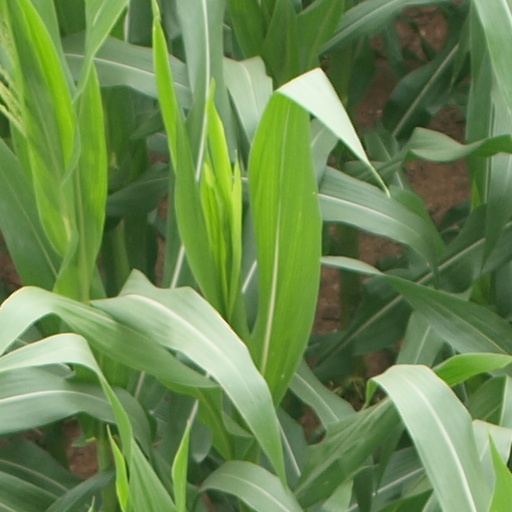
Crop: maize; corn